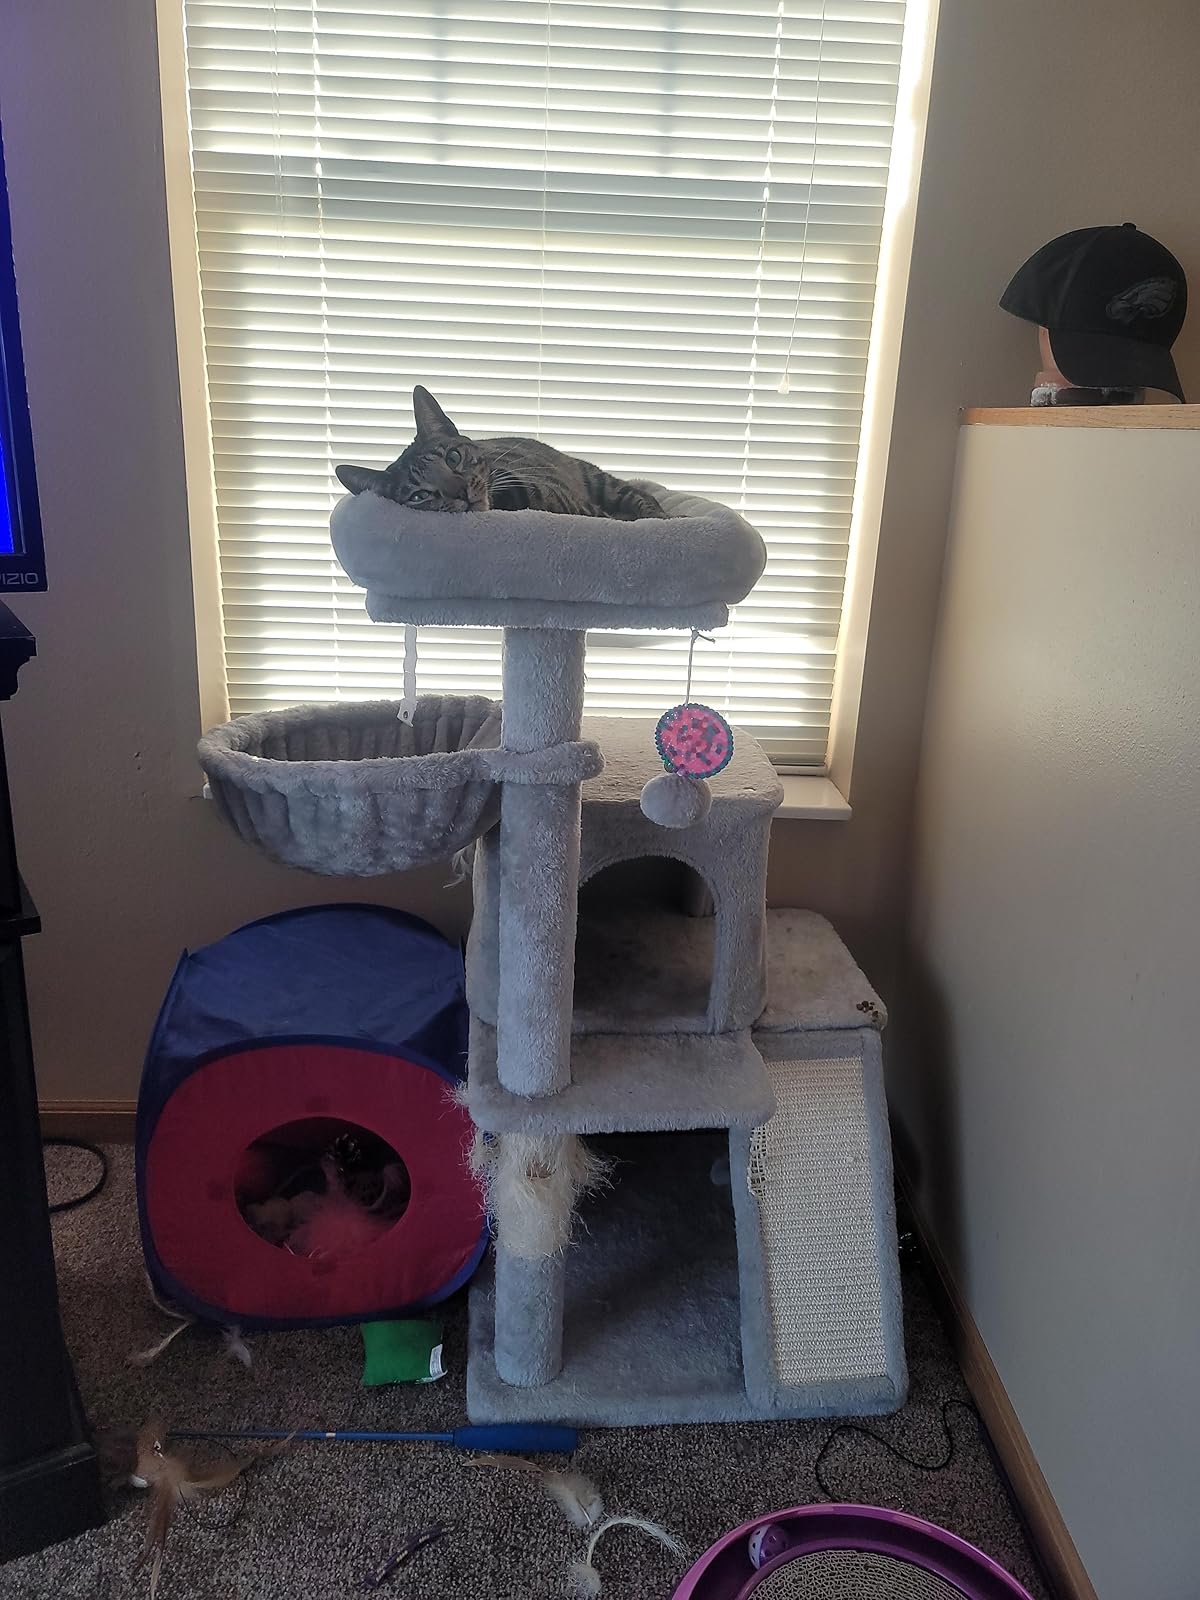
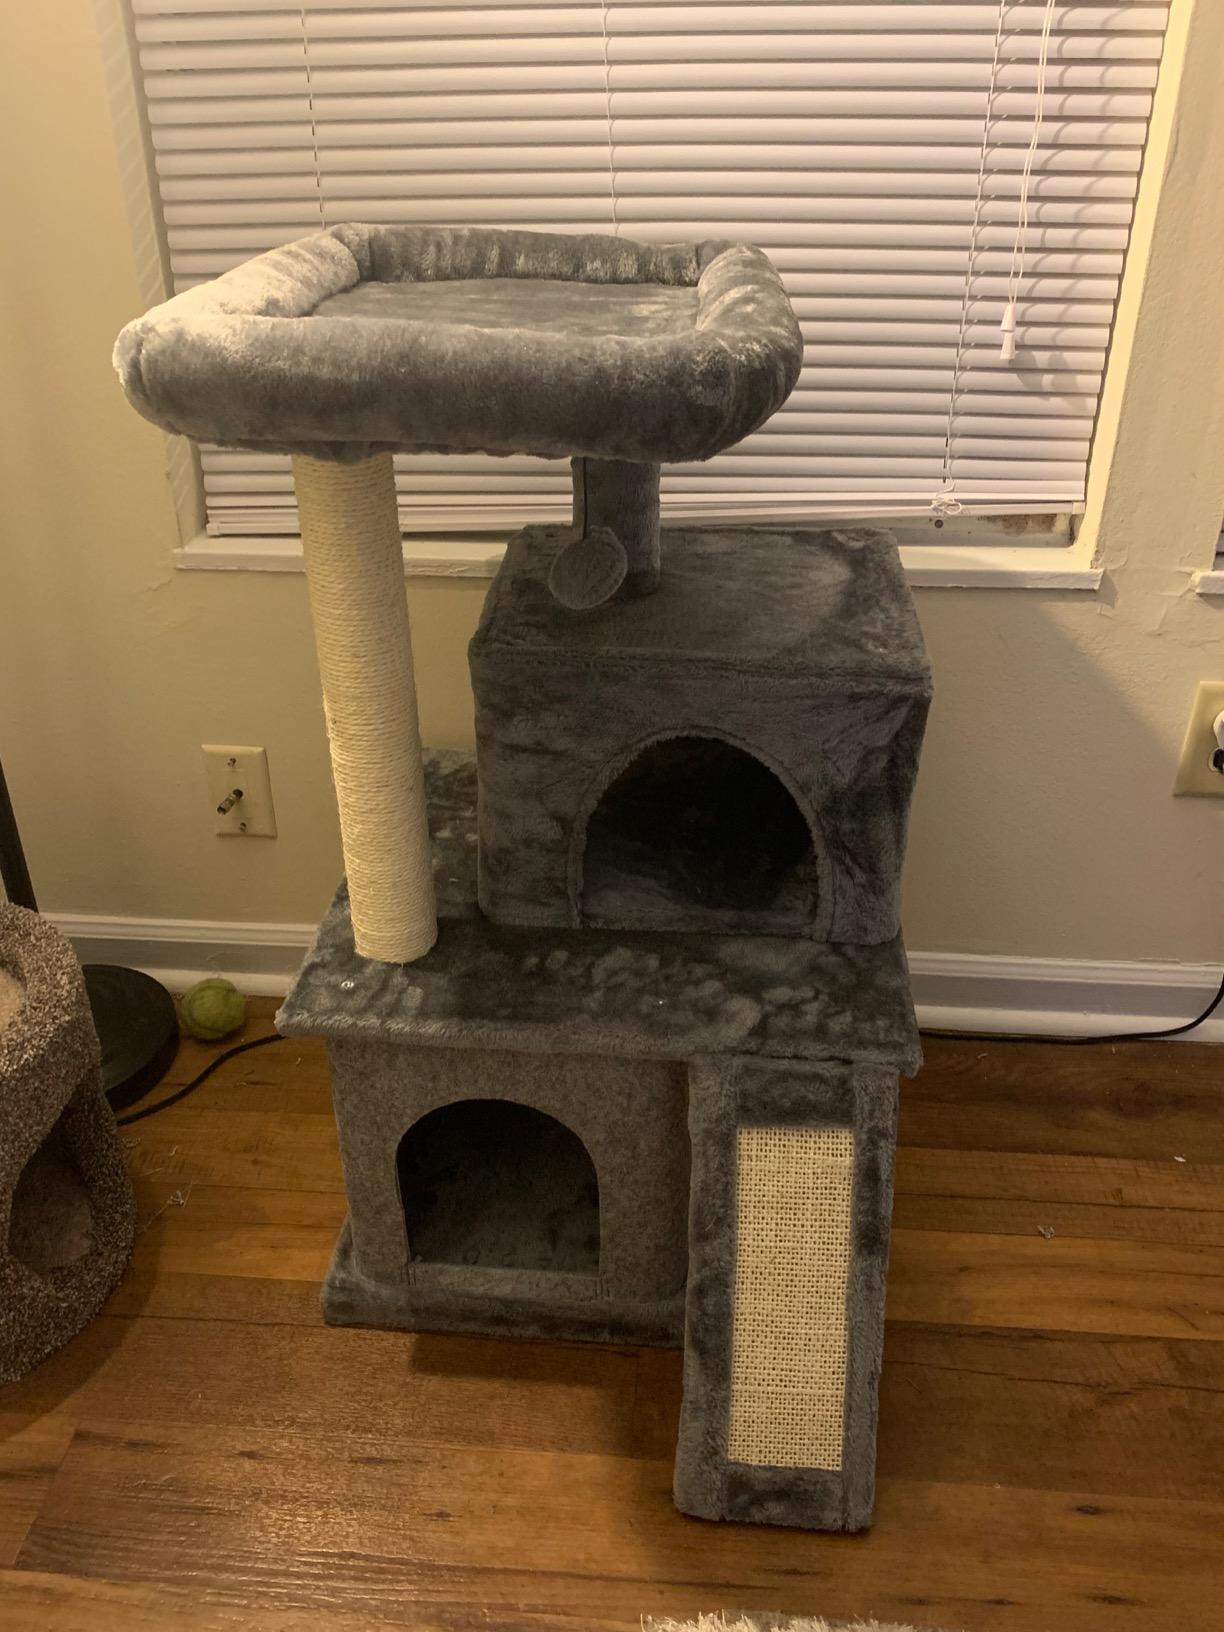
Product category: items_cat tree
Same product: no